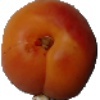
Label: Apricot 1